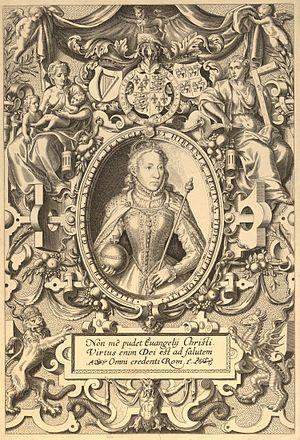
La Bible des Évêques est une traduction anglaise de la Bible qui a été réalisé en 1568 sous l'autorité de l'Église d'Angleterre. Souffrant d'un certain nombre de défauts, elle a été profondément révisée en 1572, et son édition de 1602 a été prescrite comme texte de base pour le Bible du roi Jacques qui a été achevée en 1611. Ses insuffisances ne lui permettront pas d'endiguer comme espéré par les évêques anglicans le succès de la Bible de Genève, d'obédience calviniste et très largement diffusée, et elle sera rapidement supplantée par la Bible de roi Jacques qui deviendra de facto la Bible de référence de l'Anglicanisme dès les années 1620.
Élisabeth Iʳᵉ, née le 7 septembre 1533 au palais de Placentia à Londres et morte le 24 mars 1603 au palais de Richmond à Londres, fut reine d'Angleterre et d'Irlande de 1558 à sa mort.